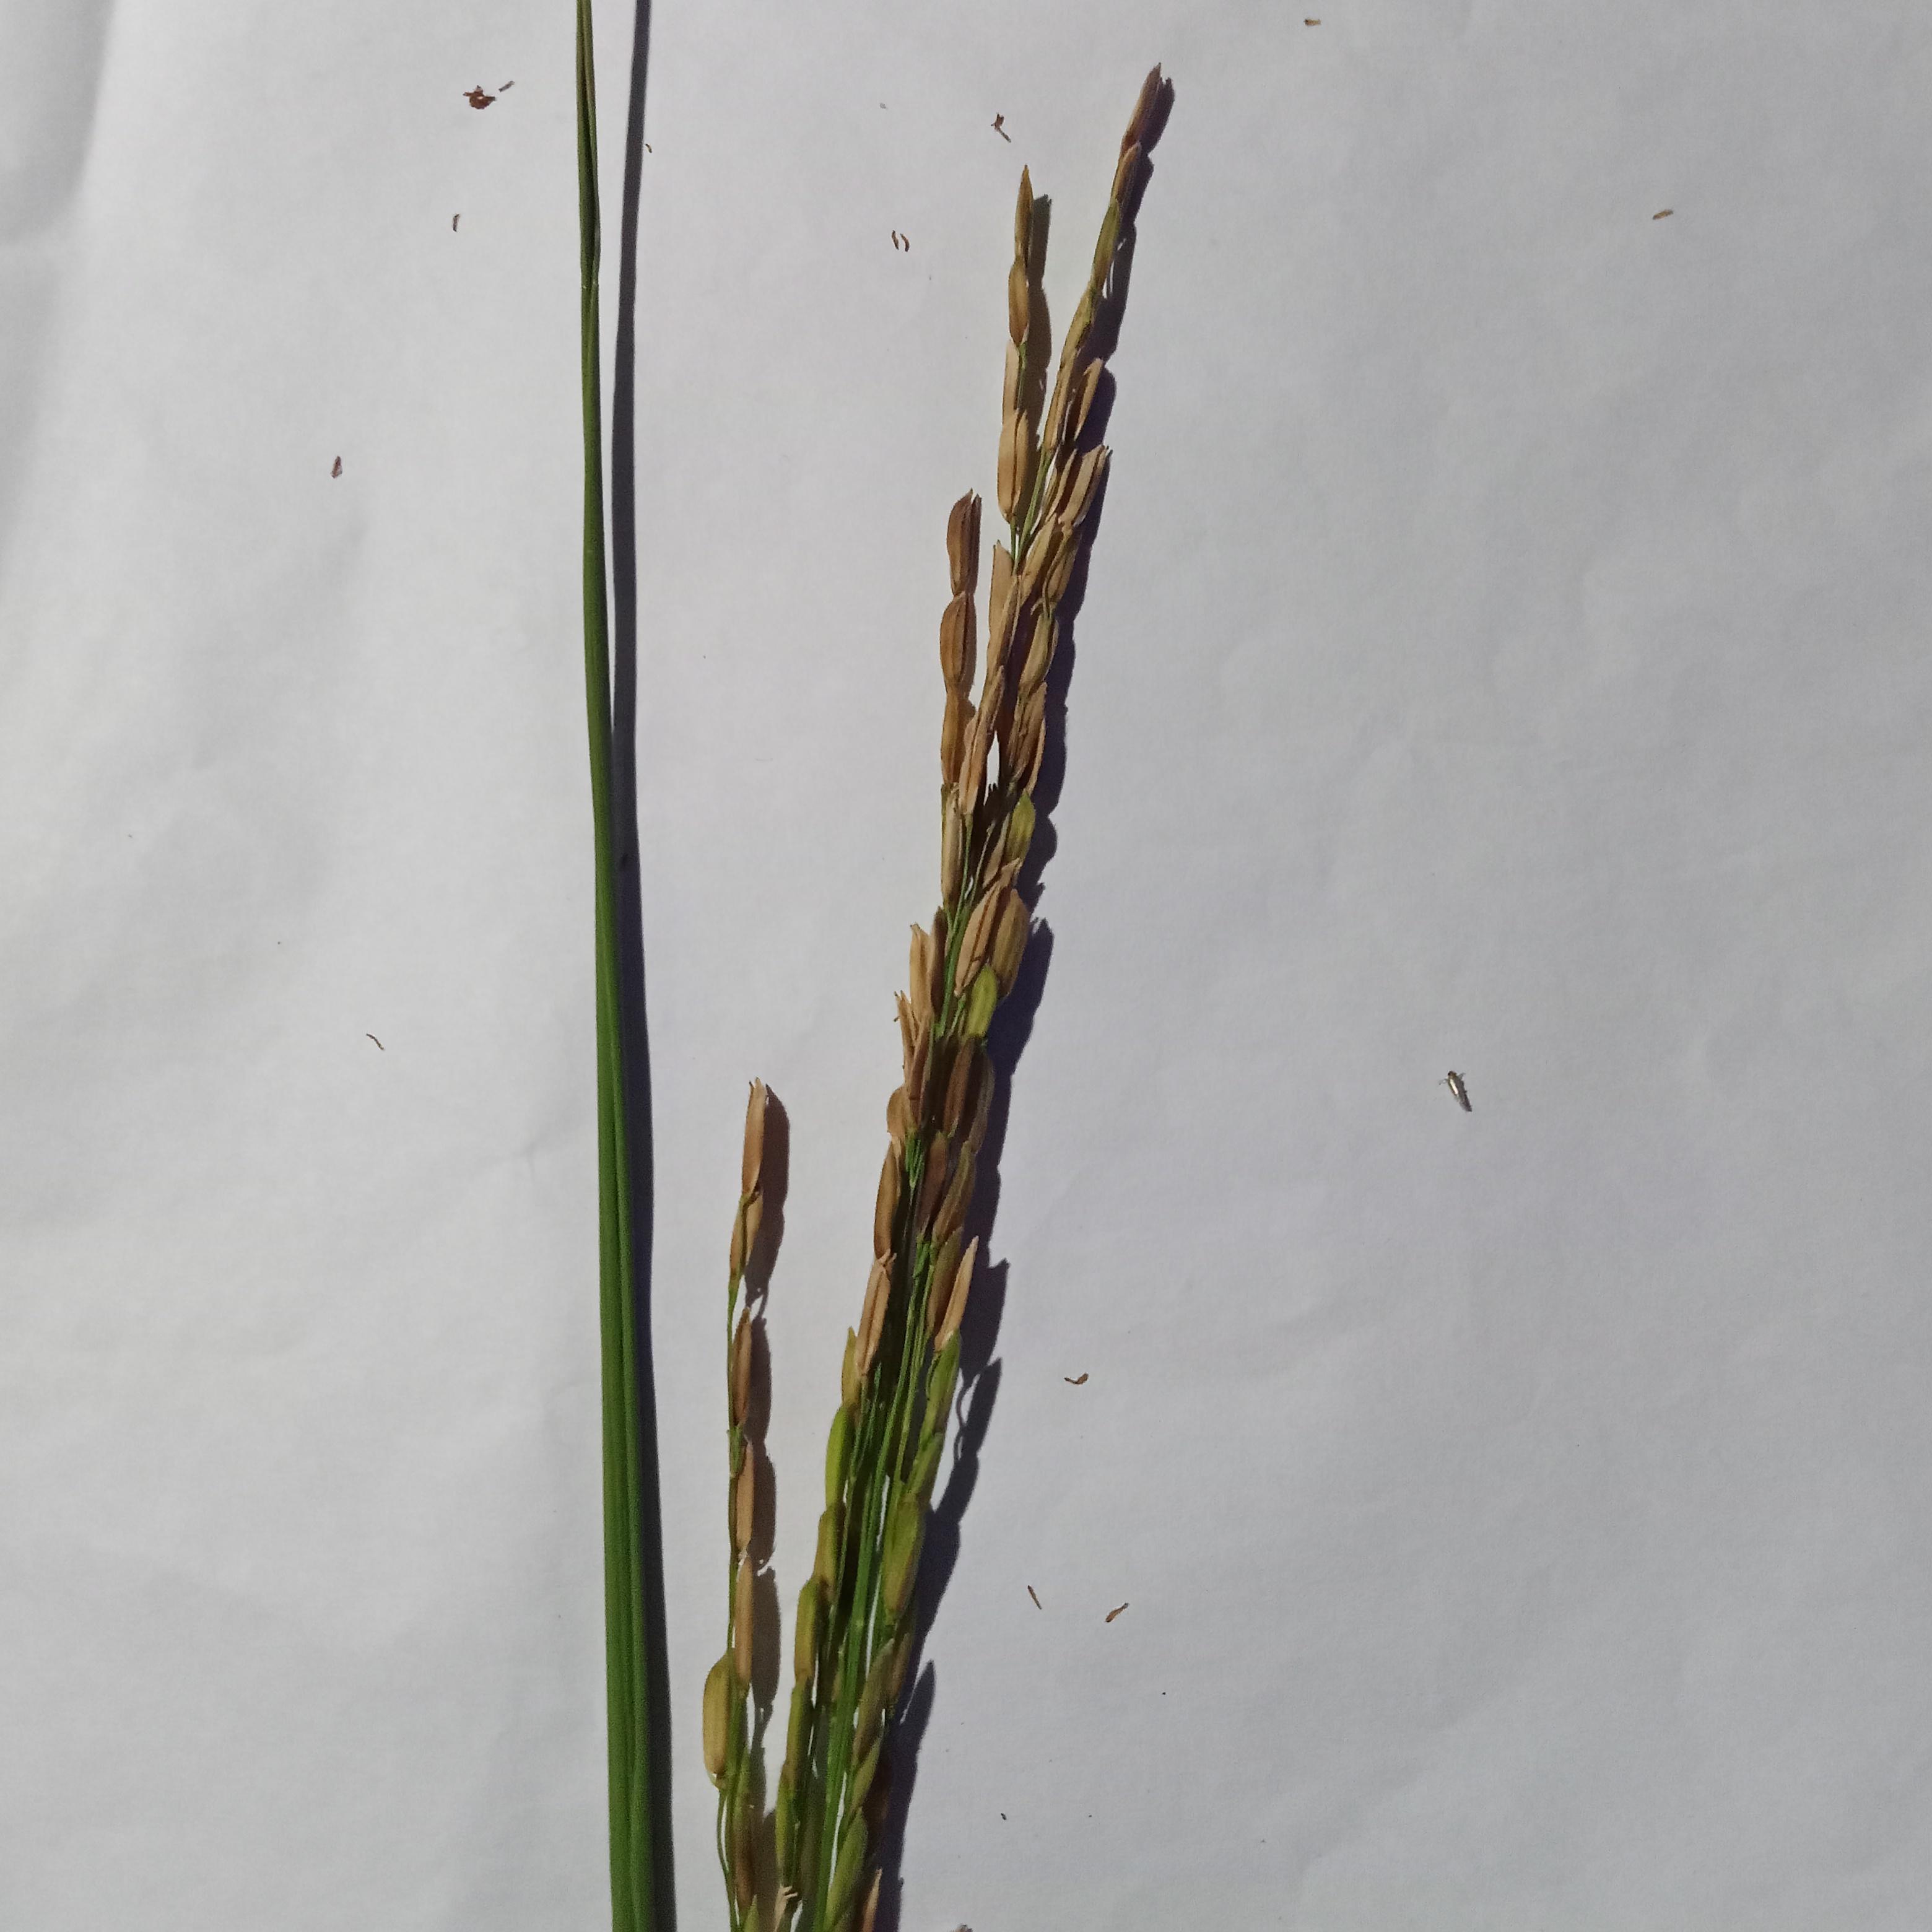
Label: Rice___Neck_Blast